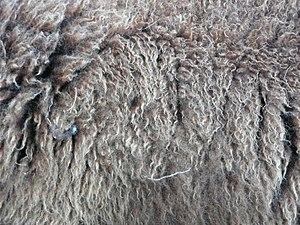
La laine est un matériau d'origine animale qui est constitué de fibres kératiniques, principalement d'ovins et utilisé dans la production textile, notamment pour ses capacités d'isolant thermique.
Historiquement, Jusqu'au milieu du XIXᵉ siècle, le textile reste l'activité de fabrication la plus importante d'Europe occidentale et jusqu'au milieu du XVIIIᵉ siècle, la laine et son principal dérivé, le drap, sont la principale activité textile. Il faut distinguer le tissu de laine, étoffe tissée, de types d'étoffes non tissées comme le feutre ou le tricot, autres utilisations communes de la laine. La laine était aussi abondamment utilisée, simplement nettoyée pour le matelassage et le rembourrage.
Le mouton d'Ouessant est une race ovine, qui, comme son nom l'indique, est originaire et endémique de l'île d'Ouessant dans le Finistère, en Bretagne, France. Ce mouton a disparu de cette île durant le XXᵉ siècle à la suite de l'arrivée de moutons continentaux qui se sont métissés aux animaux locaux. La race a pu être sauvée grâce à quelques animaux retrouvés dans des propriétés sur le continent, et n'est aujourd'hui plus menacée.